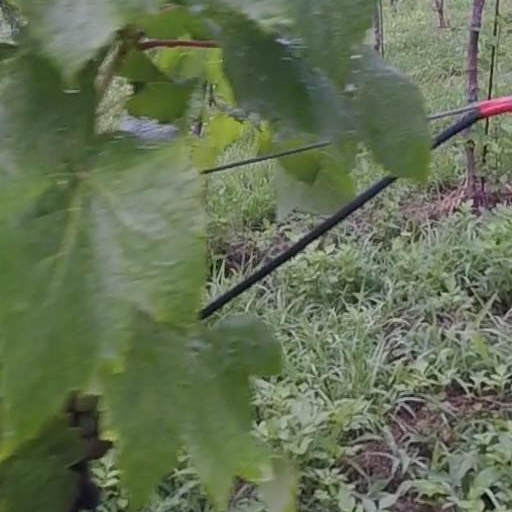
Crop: grape